Mindreaders

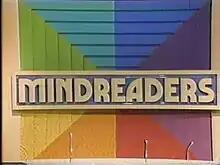
"Mindreaders" title logo.

Mindreaders is an American game show produced by Goodson-Todman Productions that aired on NBC from August 13, 1979, through January 11, 1980. Although NBC originally agreed to a 26-week run, the network canceled "Mindreaders" after 22 weeks. The host was Dick Martin and the announcer was Johnny Olson, with Jack Narz subbing. The program was taped at Studio 4 at NBC in Burbank, California.